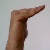
The image shows a hand gesture representing a space in Indian Sign Language.